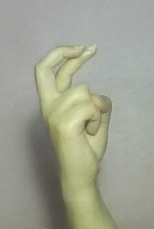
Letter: zay